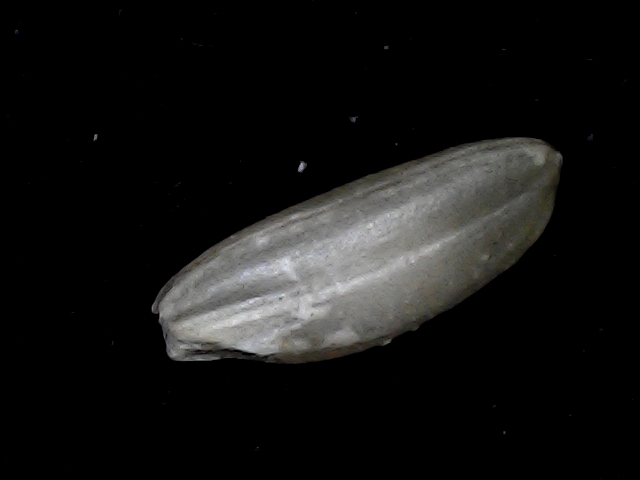
Rice variety: BD51